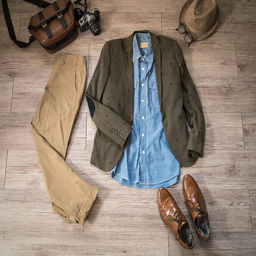
vintage male clothing and accessories on the wooden background